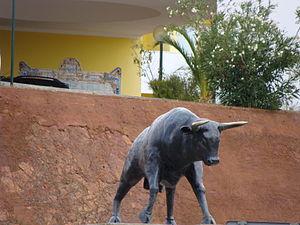
Taureau sur le rond-point d'entrée de la ville de Barrancos direction l'Espagne
Barrancos est une ville portugaise de la Raia située dans le district de Beja, dans la région de l'Alentejo et la sous-région du Bas Alentejo.